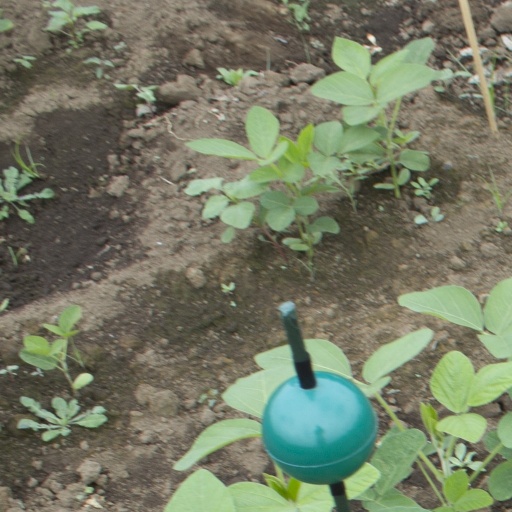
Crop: soybean